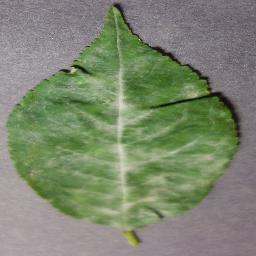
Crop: cherry
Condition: (including_sour)_powdery_mildew